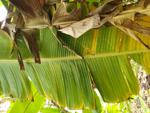
Label: xamthomonas